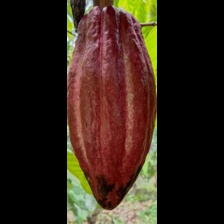
Label: phytophthora